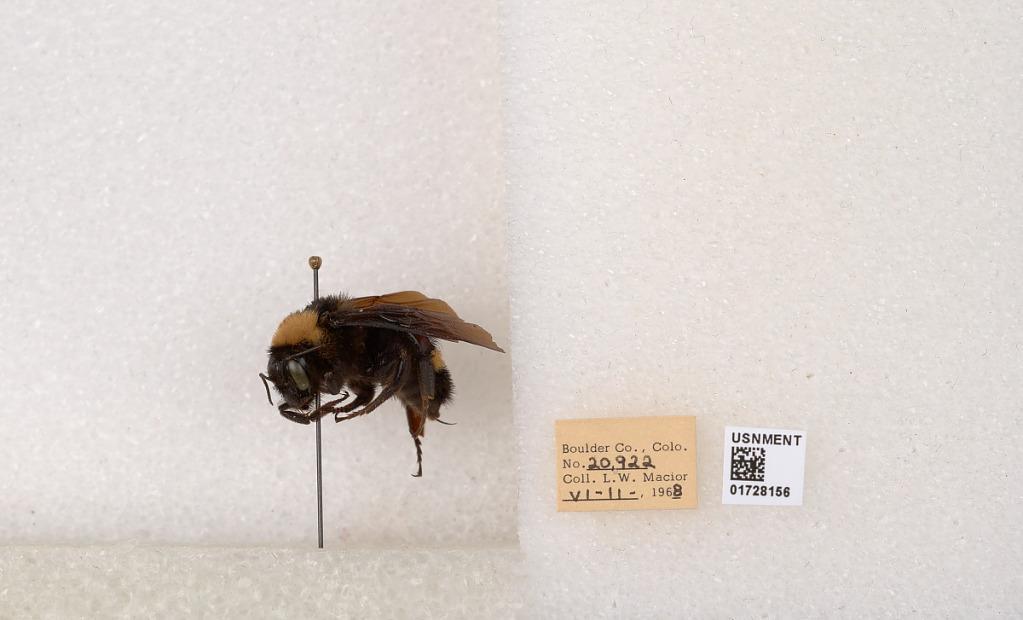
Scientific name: Bombus (Bombus) nevadensis auricormus
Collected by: L. Macior
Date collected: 1968-6-11
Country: United States
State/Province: Colorado
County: Boulder
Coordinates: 40.0925, -105.358